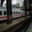
Label: train